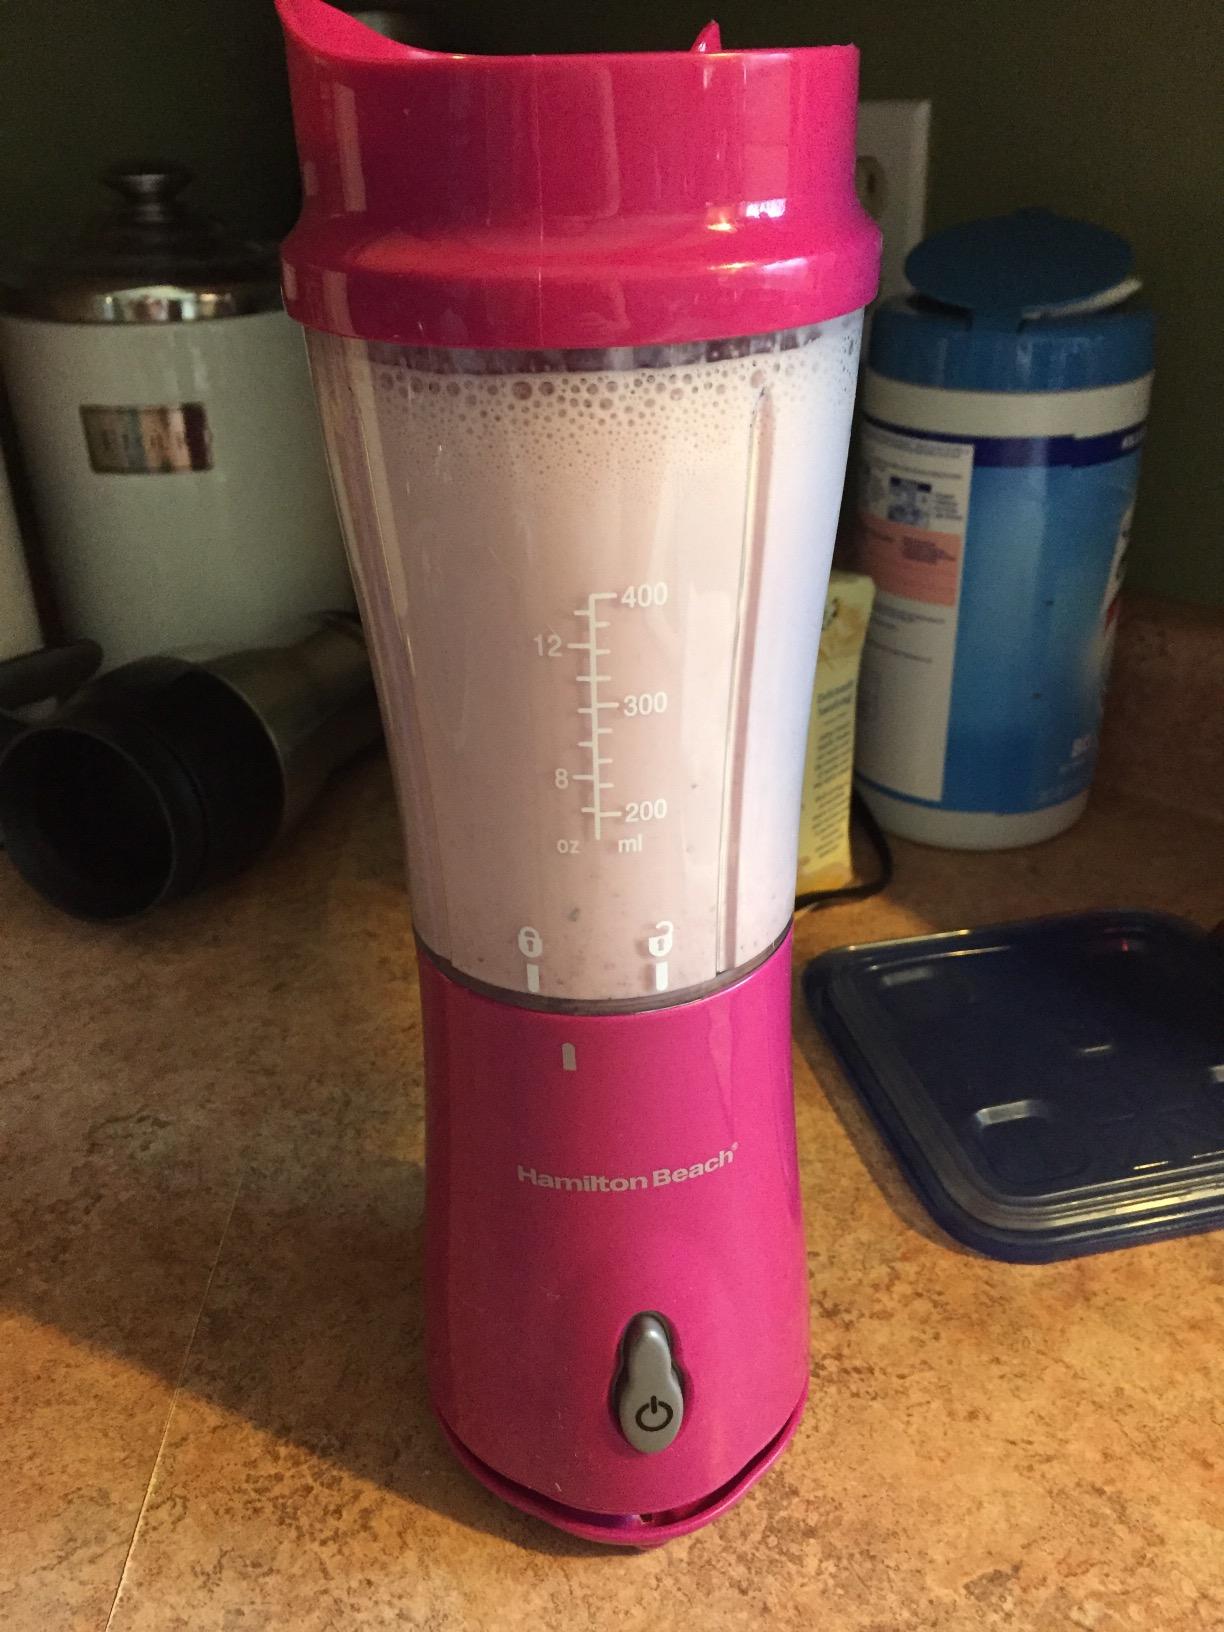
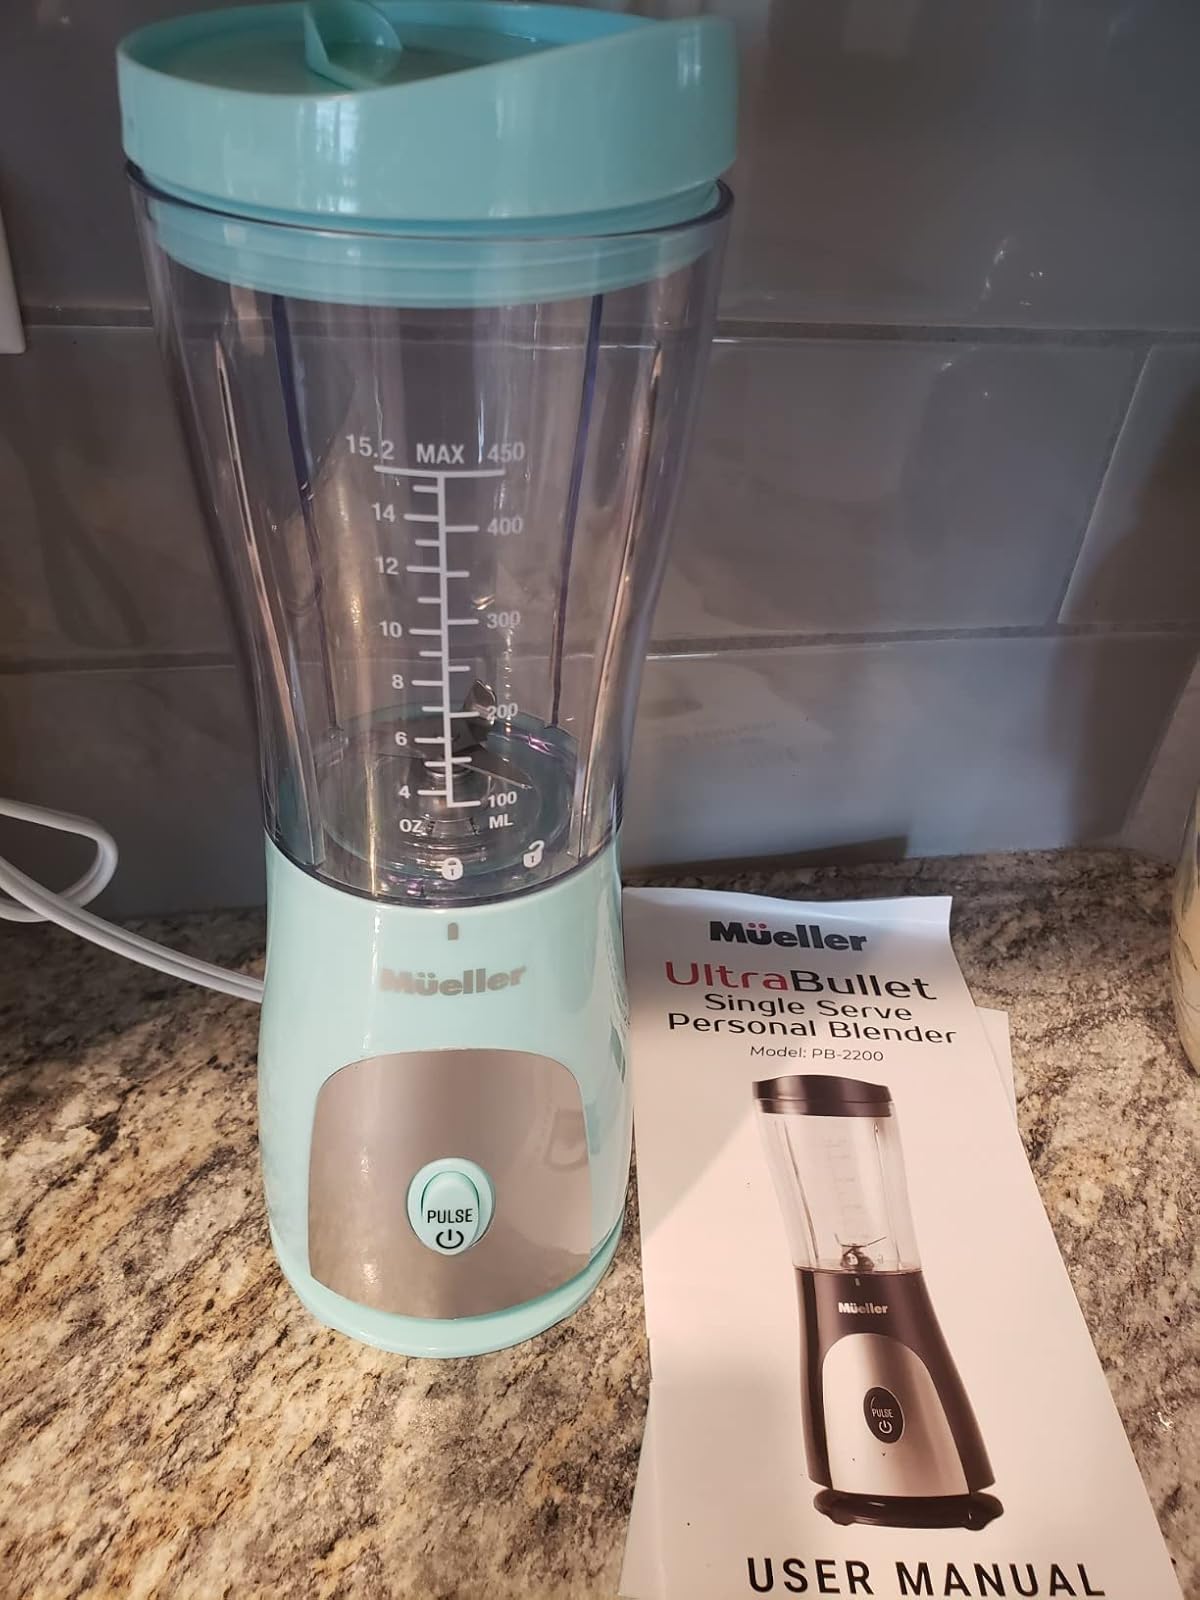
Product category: items_blender
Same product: no